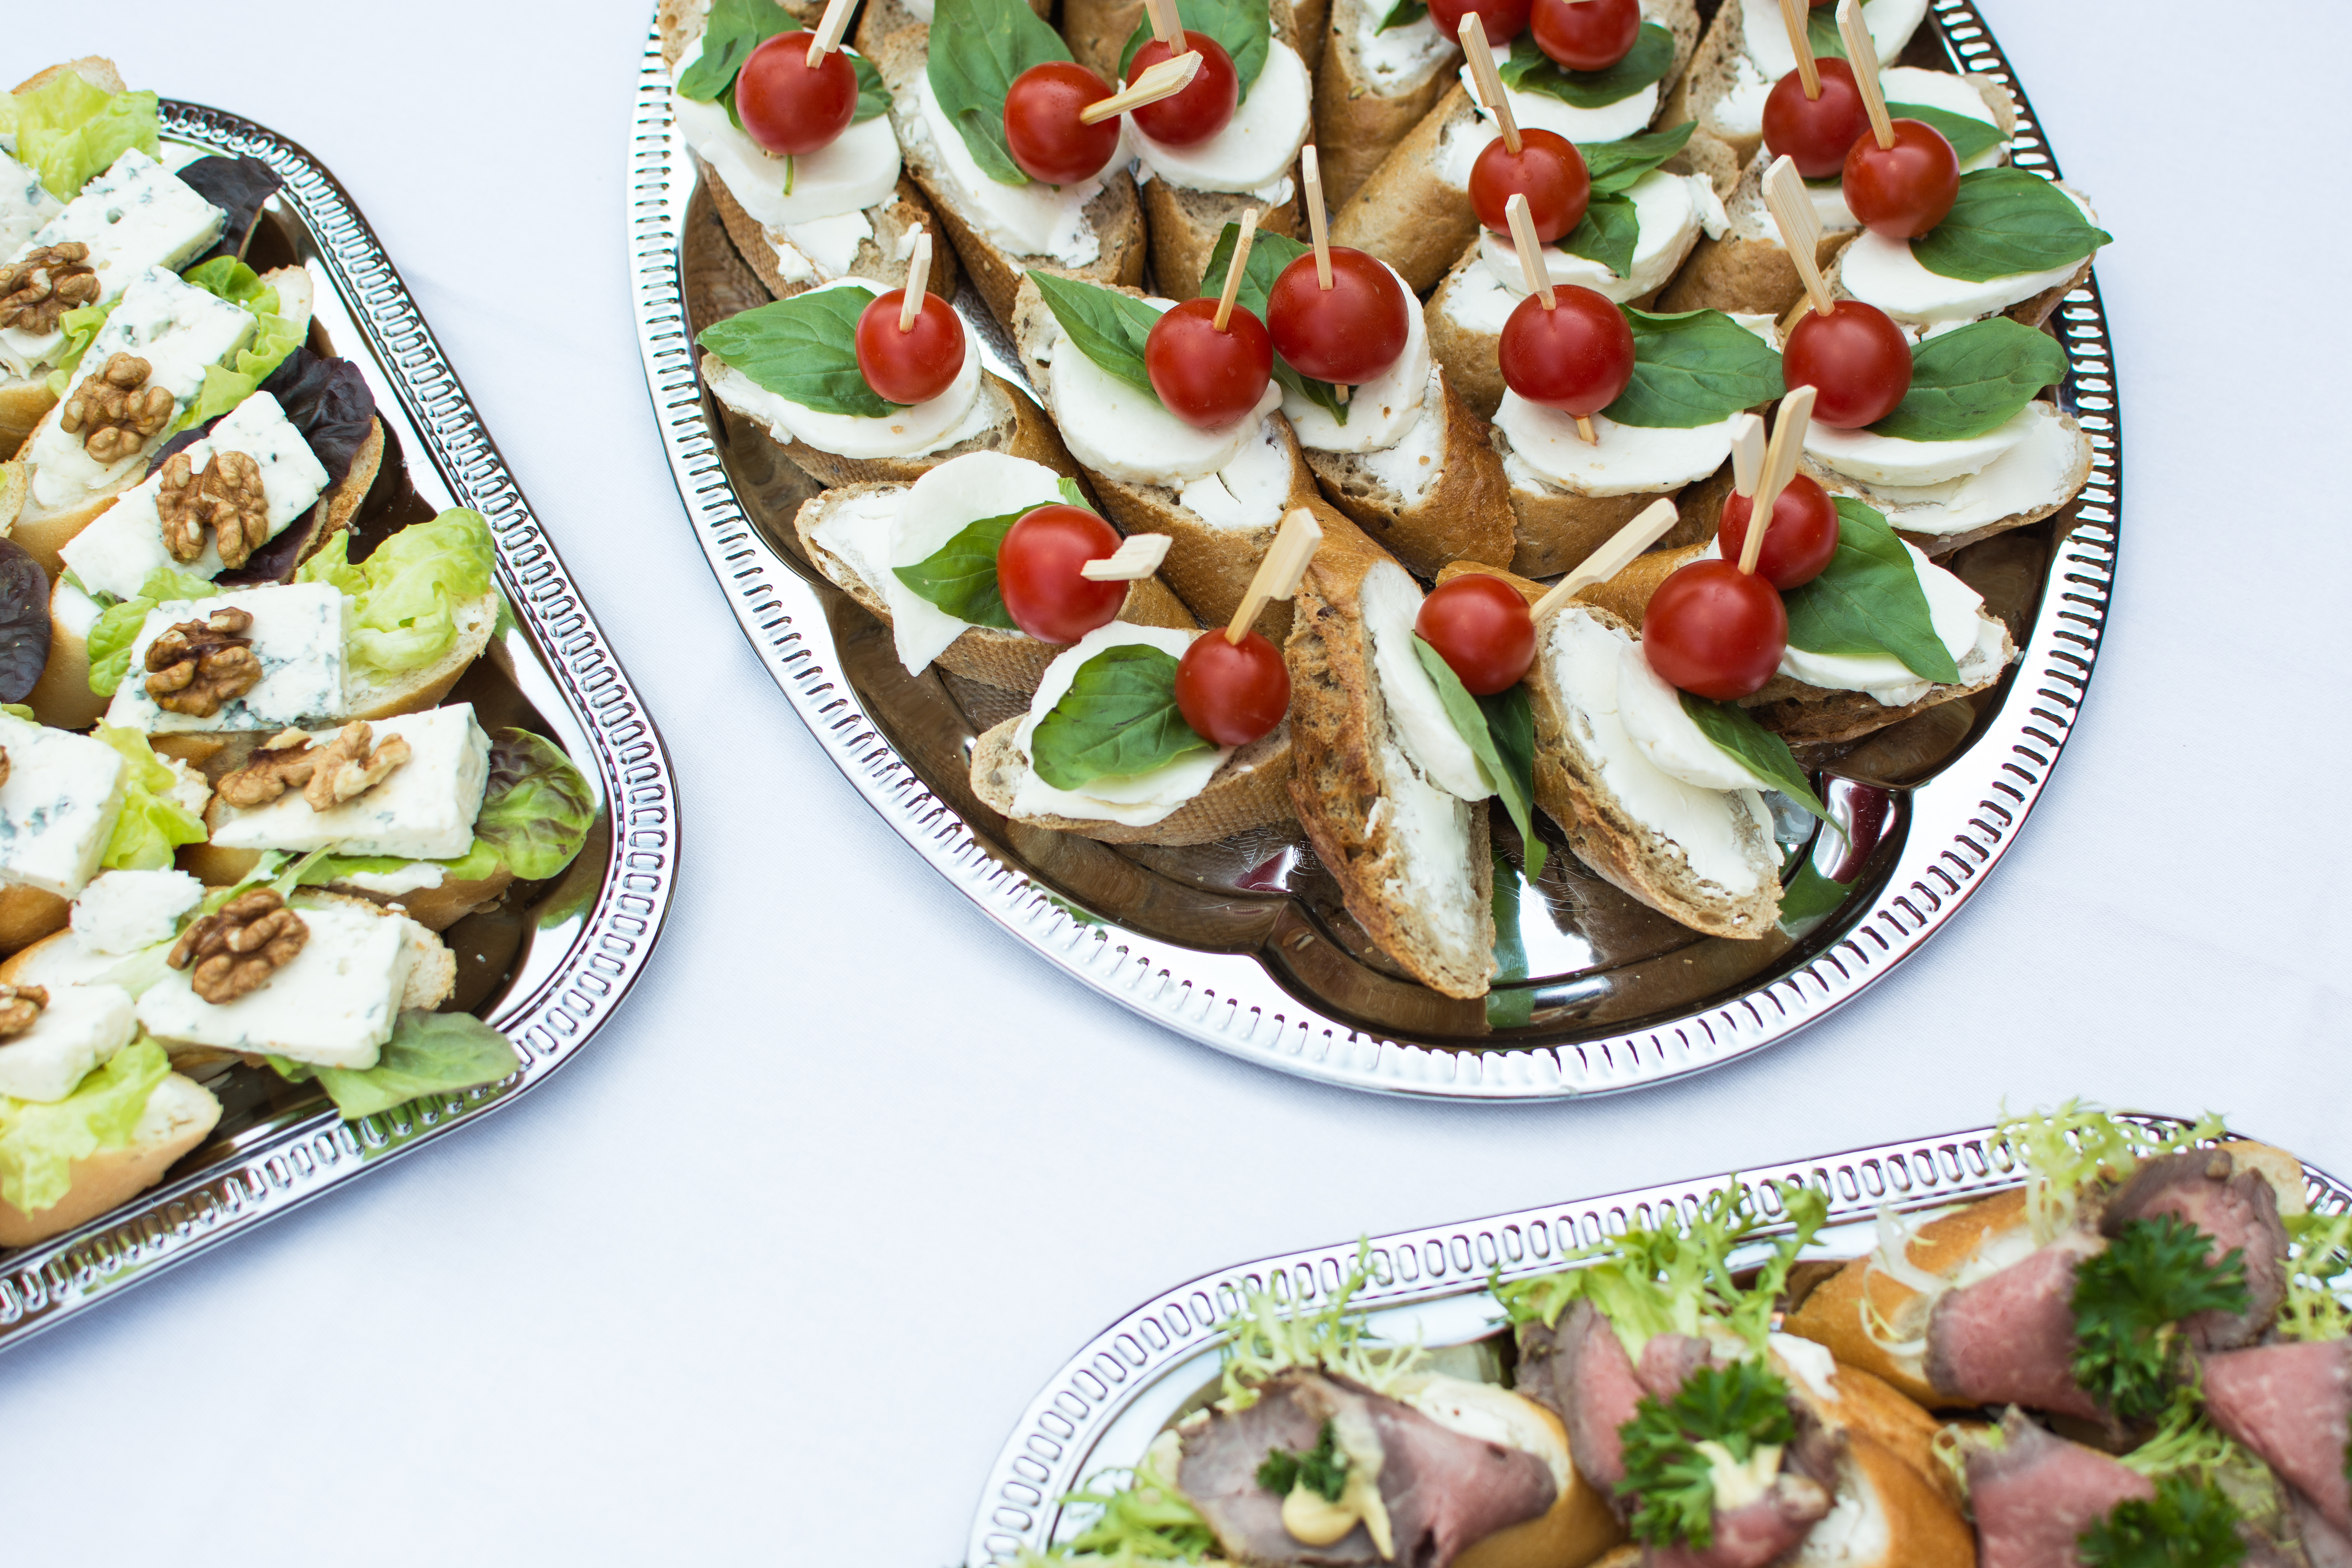
dish, food, cuisine, ingredient, appetizer, bruschetta, canape, finger food, salad, hors d oeuvre, produce, recipe, staple food, caesar salad, vegetarian food, side dish, vegetable, antipasto, meal, lunch, baked goods, platter, brunch, greek food